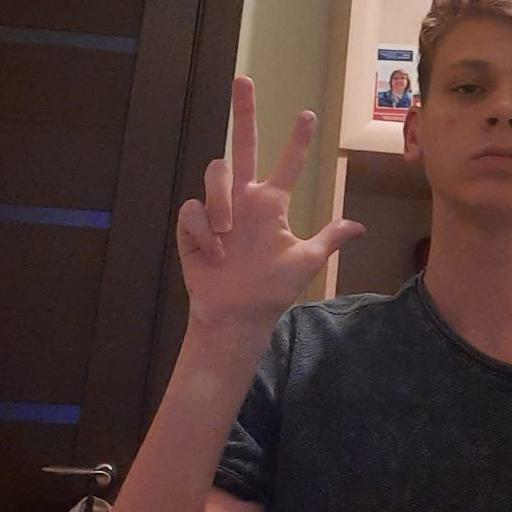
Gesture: three2